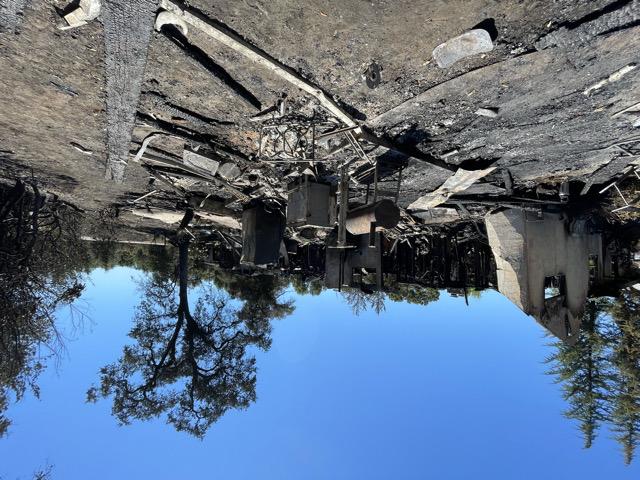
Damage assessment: destroyed